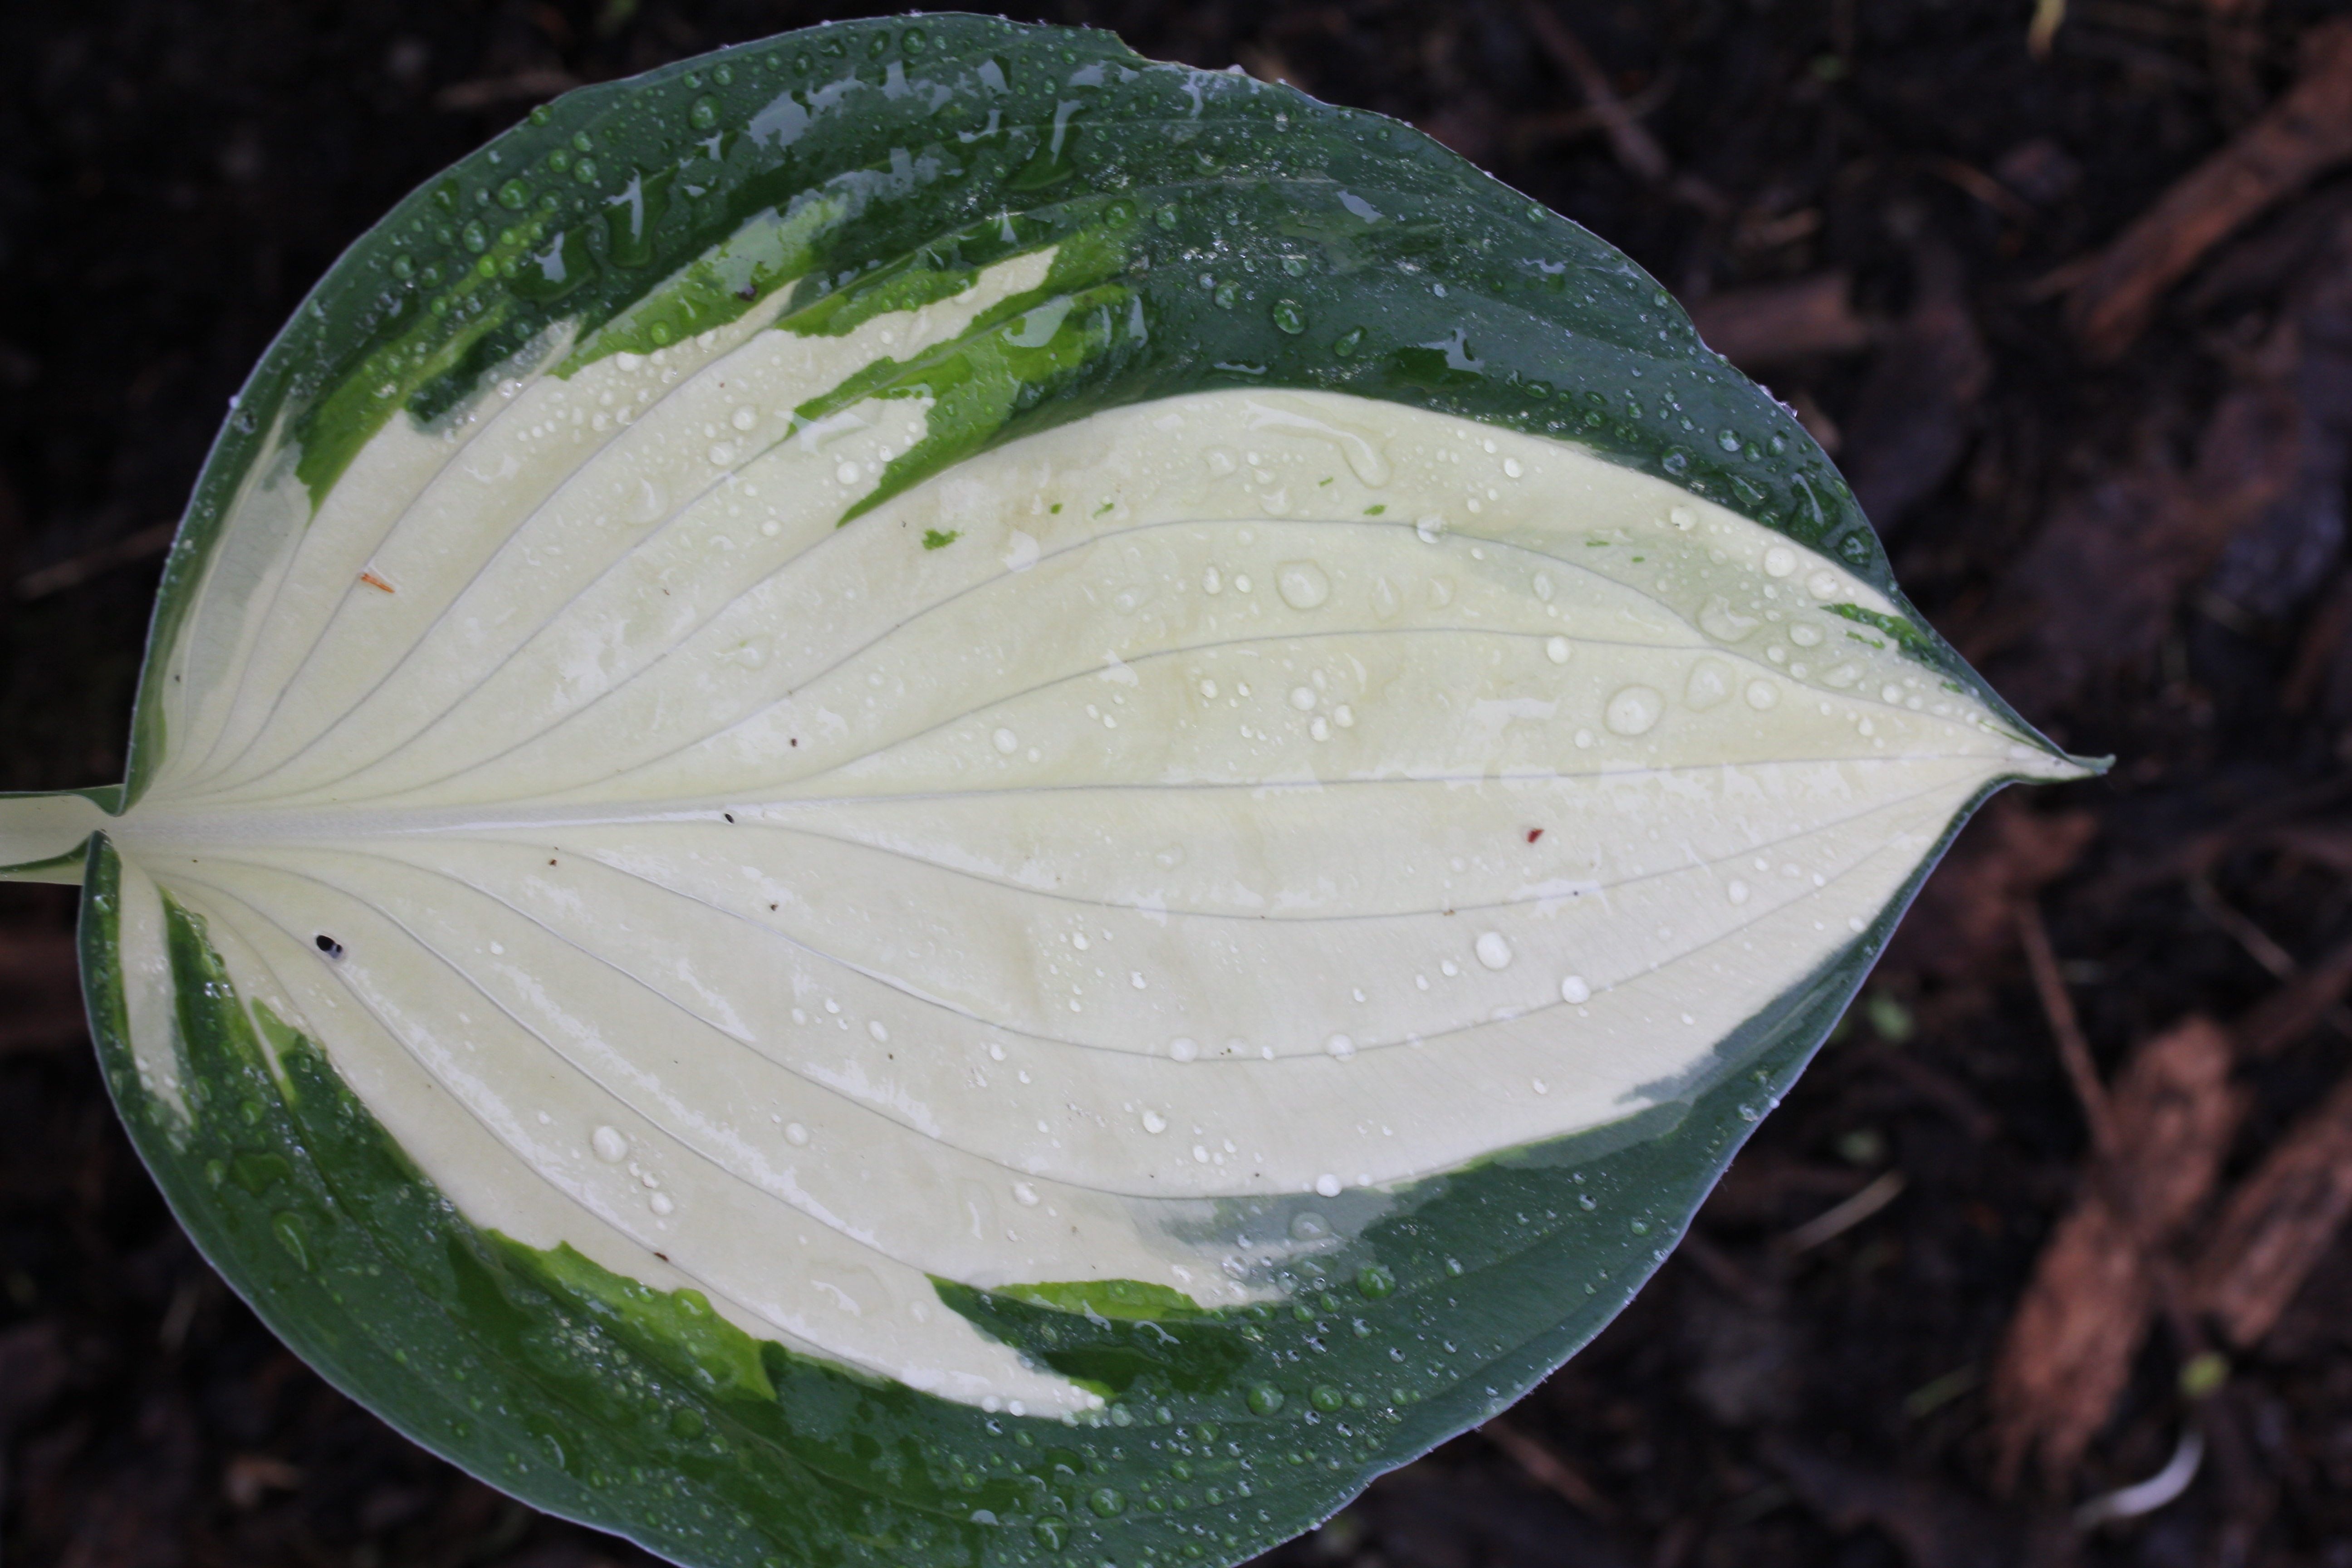
nature, plant, leaf, flower, petal, green, produce, botany, garden, flora, perennial, close up, leaves, hosta, woodland, arum, macro photography, flowering plant, variegated, ribbed, plantain lily, two toned, plant stem, land plant, 2 toned